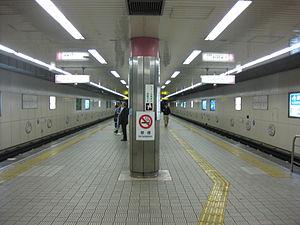
Imazato est une station du métro d'Osaka sur les lignes Sennichimae et Imazatosuji dans l'arrondissement de Higashinari à Osaka.